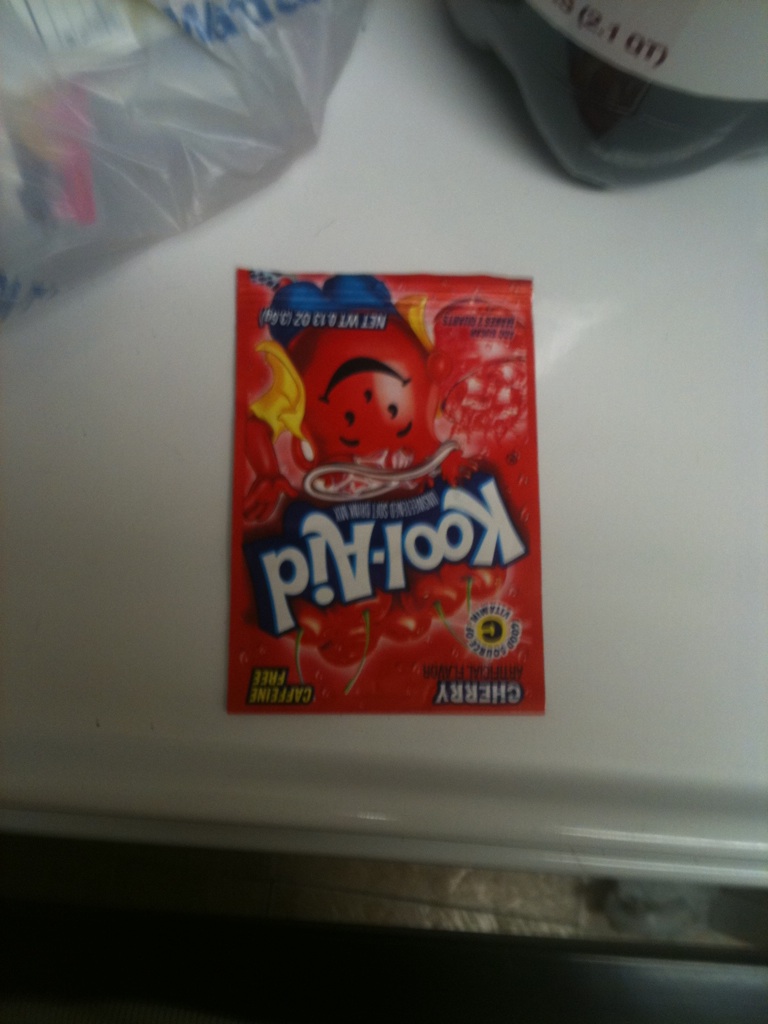Question: What flavor is this?
Answer: cherry